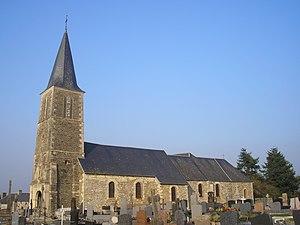
Dampierre (Normandie, France). L'église Saint-Pierre.